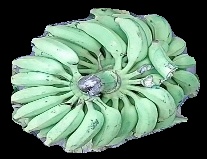
Variety: elakki-bale
Grade: grade1